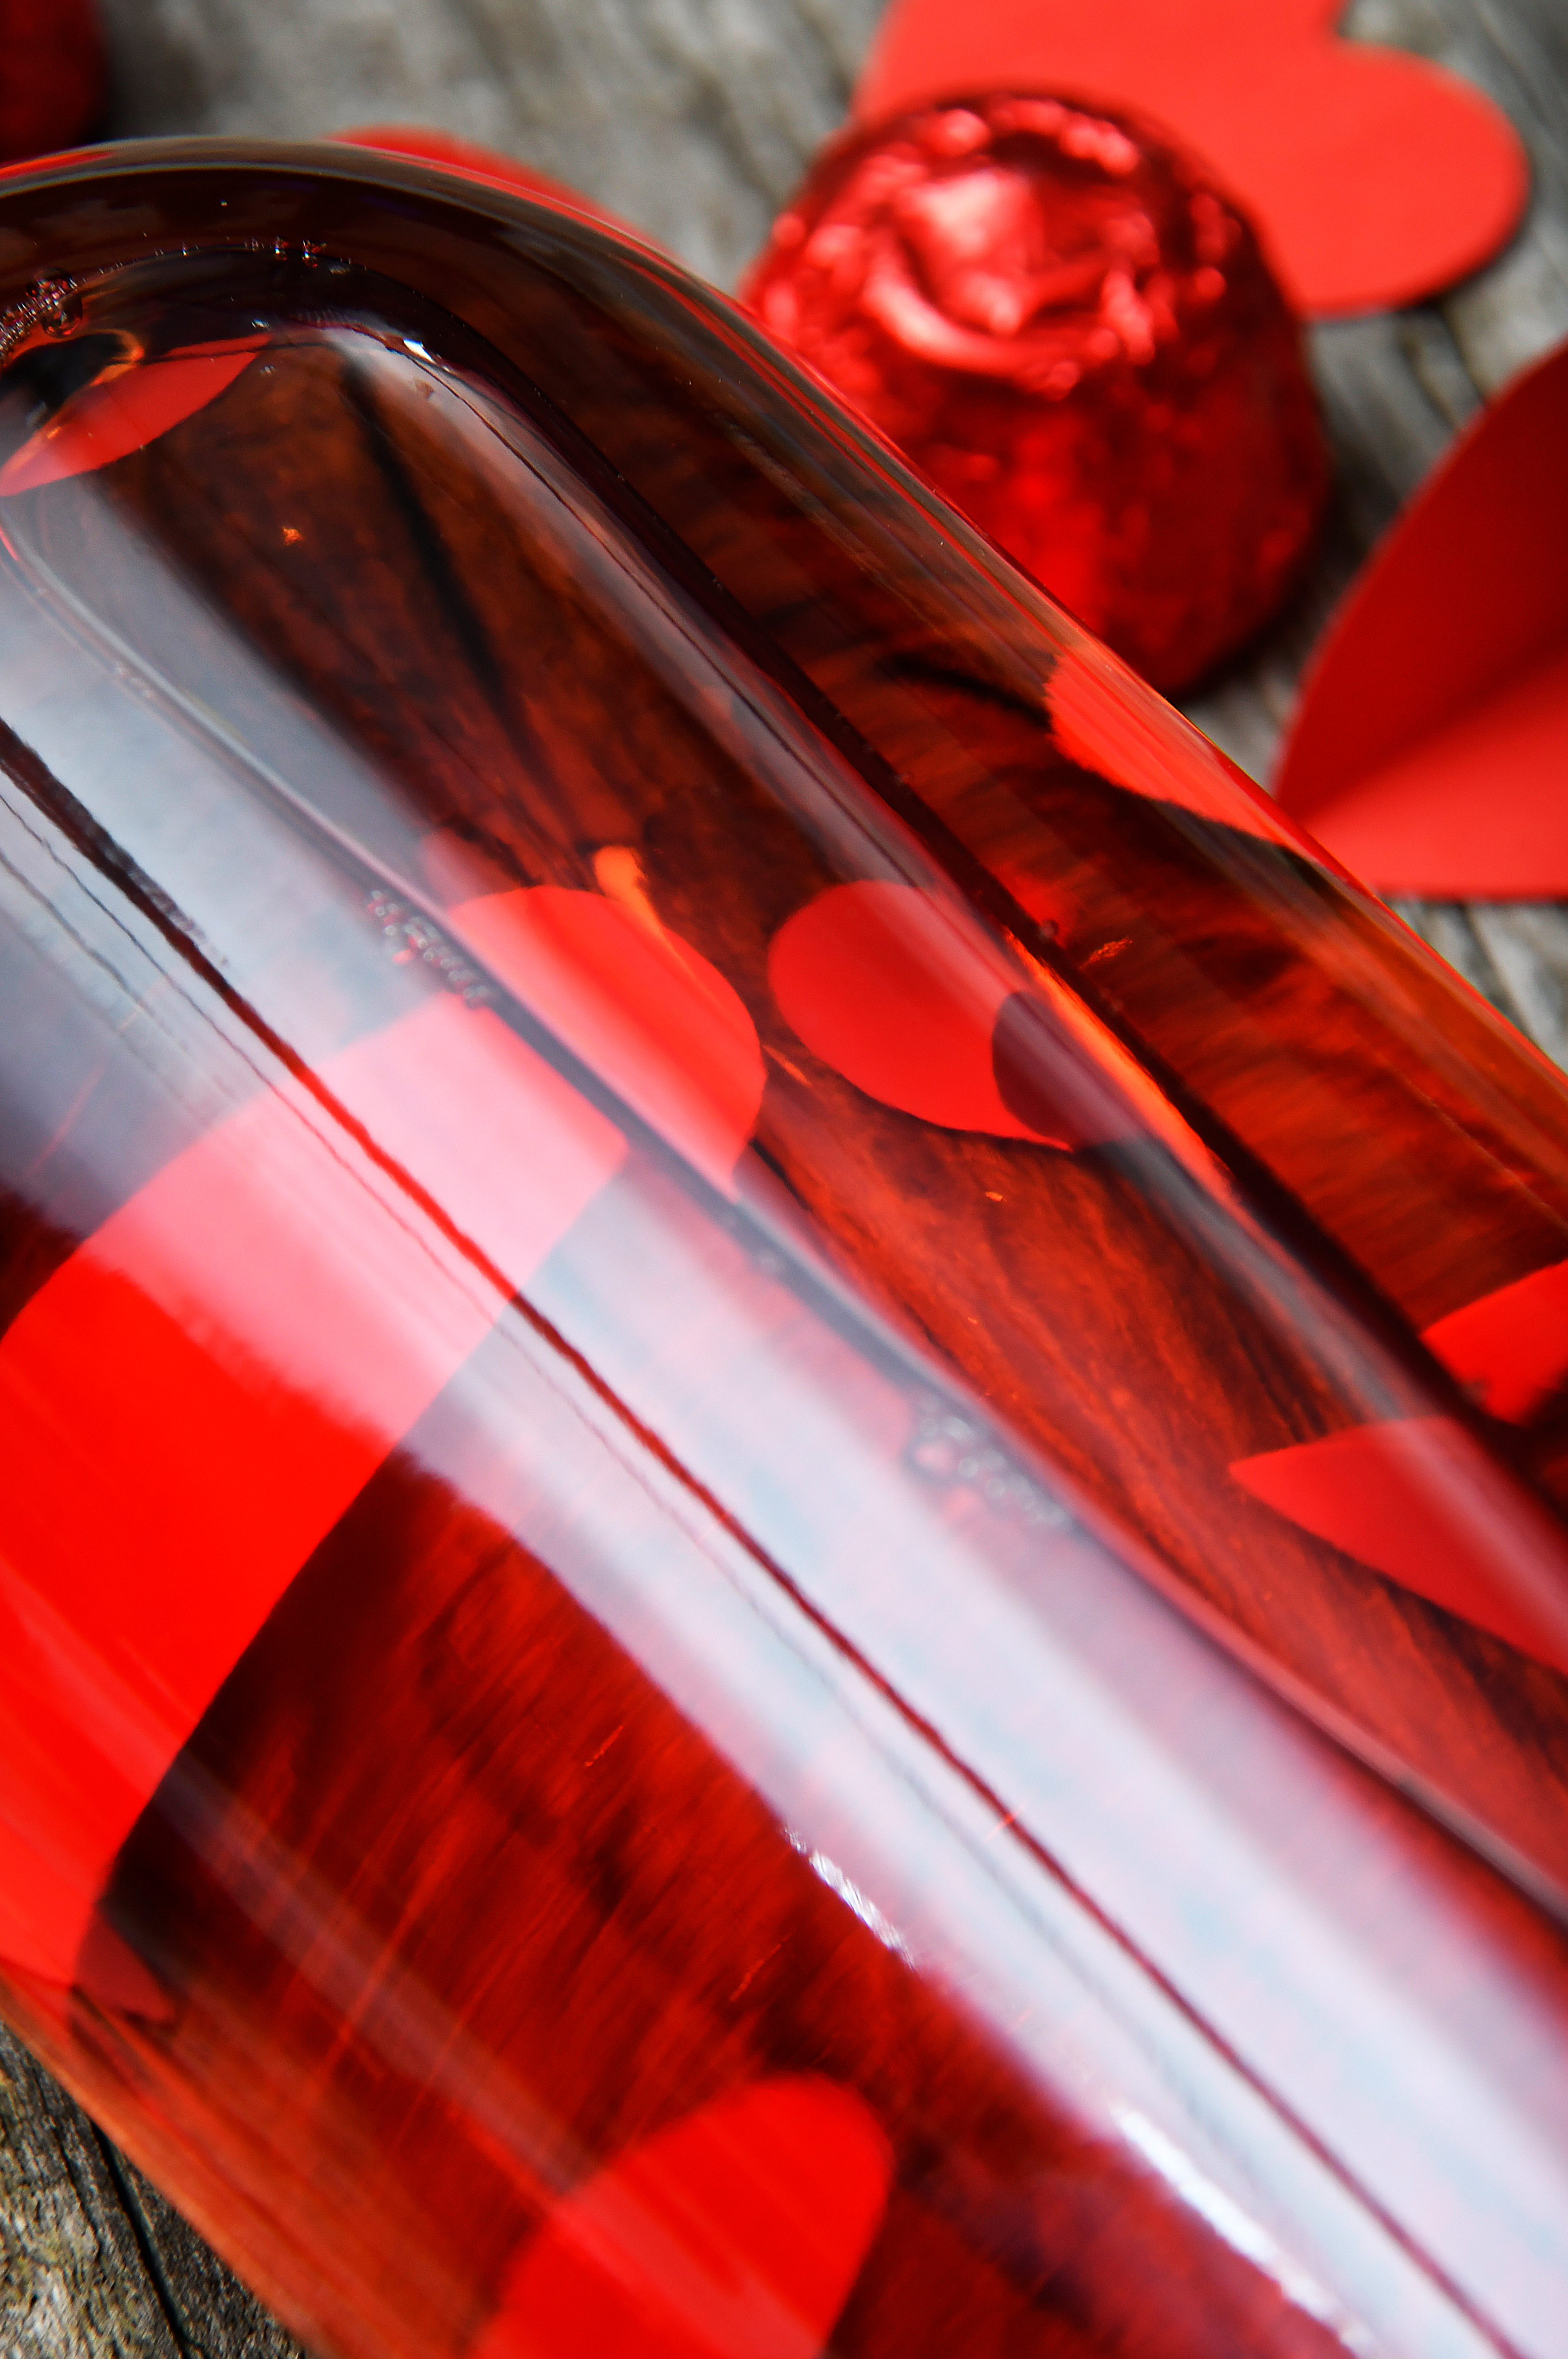
red, roses, day, valentines, bouquet, valentine, gift, background, rose, flowers, anniversary, wood, space, floral, love, romantic, wooden, design, decoration, symbol, holiday, copy, greeting, marriage, white, automotive lighting, close up